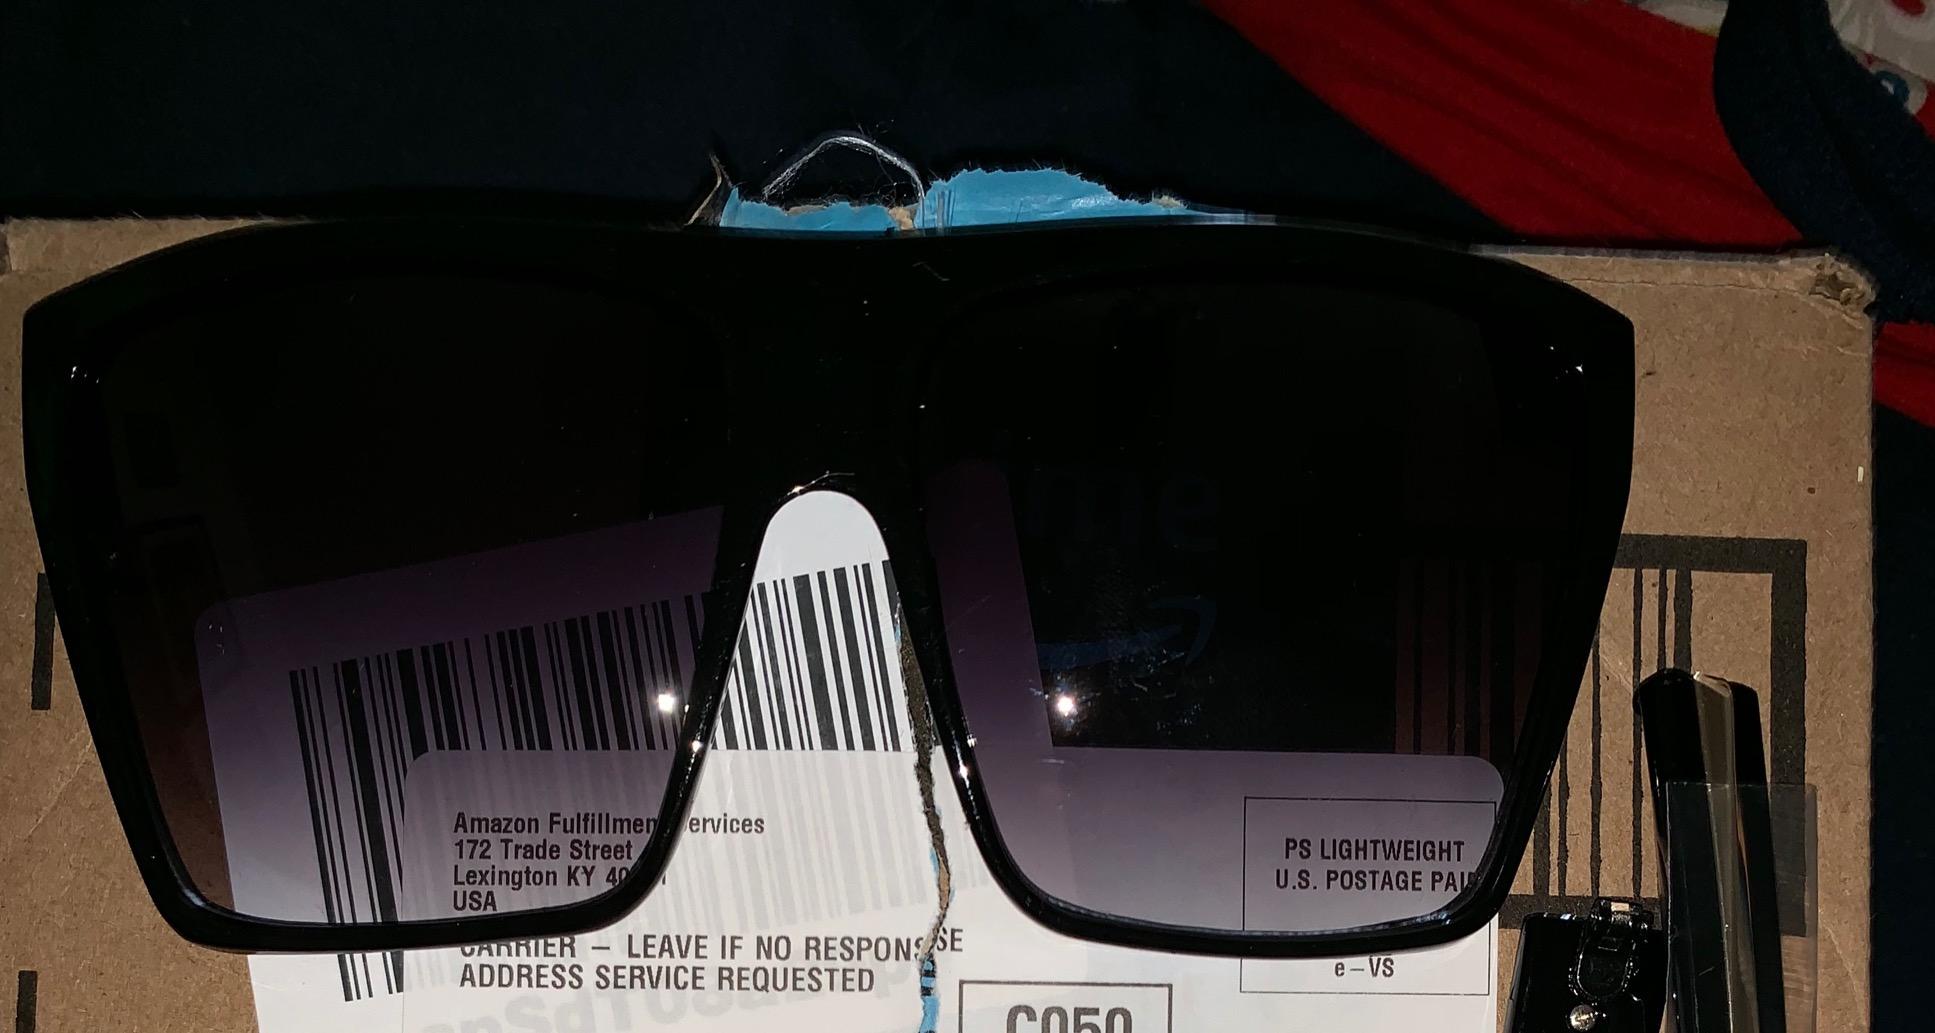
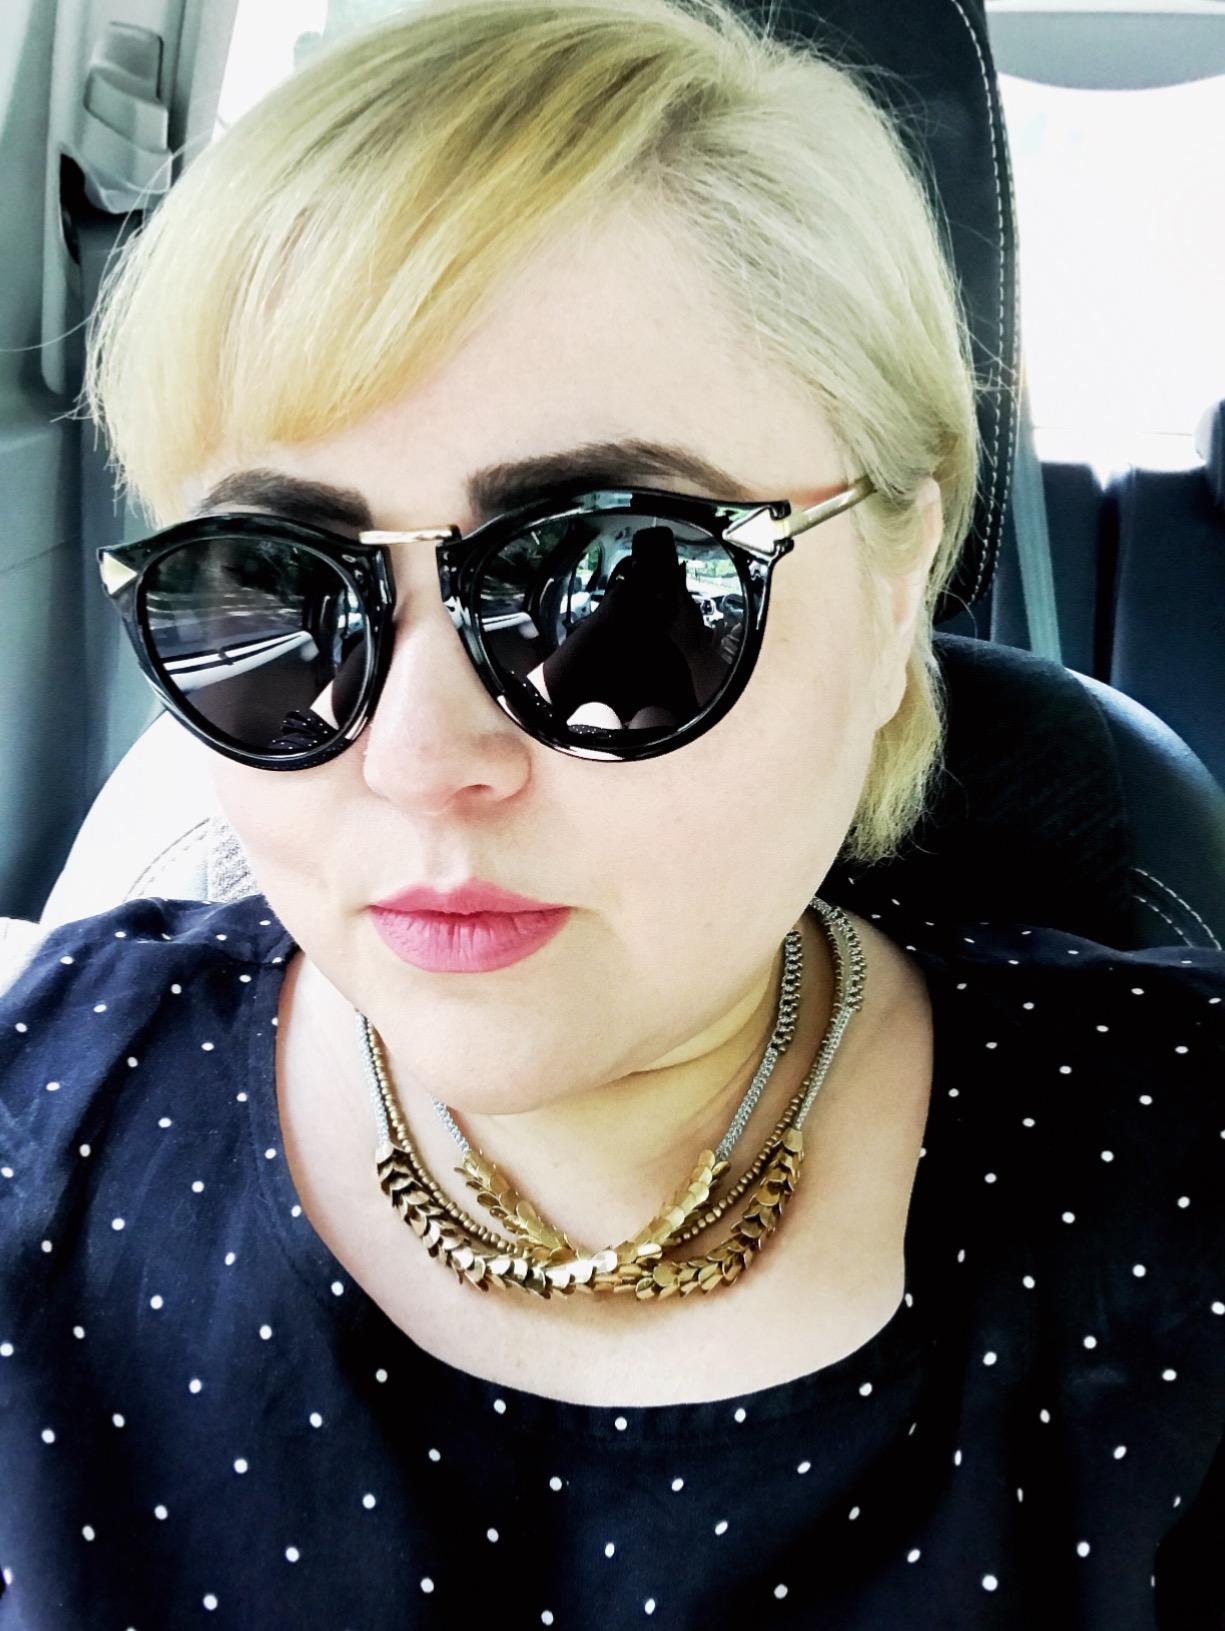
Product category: accessories_sunglasses
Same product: no